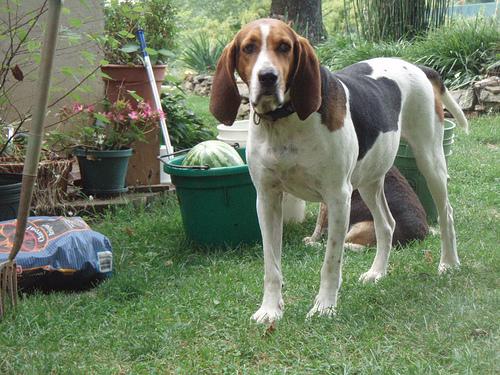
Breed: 216-n000063-Walker_hound